Zhuangzi (book)

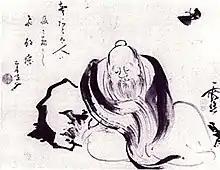
"Zhuangzi Dreaming of a Butterfly", by 18th-century Japanese painter Ike no Taiga

Portions of the "Zhuangzi" have been found among the bamboo slip texts discovered in tombs dating to the early Han dynasty, particularly at the Shuanggudui site near Fuyang in Anhui, and the Mount Zhangjia site near Jingzhou in Hubei. The earlier Guodian Chu Slips—unearthed near Jingmen, Hubei, and dating to the Warring States period —contain what appears to be a short fragment parallel to the "Ransacking Coffers" chapter ( of 33).